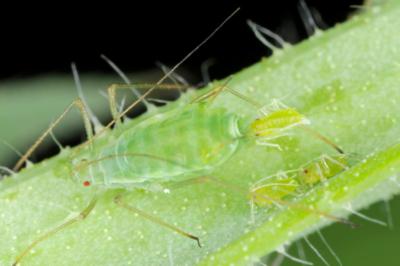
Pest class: pea_aphid